Transport in Mozambique

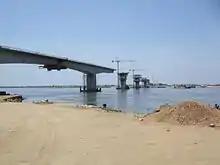
Construction works for the Armando Guebuza Bridge, Mozambique (2008)

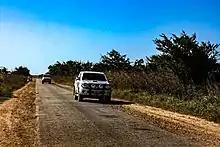
Road N1 (2010)

Mozambique's inter-city roads are classified as a national or primary road ("estrada nacional" or "estrada primária"), or as regional – secondary or tertiary – roads ("estradas secundárias" and "estradas terciáreas"). National roads are given the prefix "N" or "EN" followed by a one- or two-digit number. The numbers generally increase from the south of the country to the north. Regional roads are given the prefix "R", followed by a three-digit number.